Marjanishvili (Tbilisi Metro)

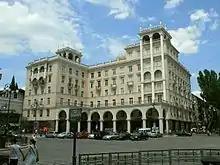
The building on Kote Marjanishvili Square where the metro station entrance is located.

The upper vestibule is built into the building of the Design Institute "Tbilkalakprojekt". The interior is plain, lined with red and gray marble. The underground hall is connected by an escalator, which is the oldest in the metro system (type ЕМ-5.5). Black polished granite floors and gray marble-clad arches are designed to contrast against the white arch and walls of the underground station.